1999 IPSC Handgun World Shoot

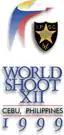
Official logo

The 1999 IPSC Handgun World Shoot XII held in Cebu, Philippines was the 12th IPSC Handgun World Shoot. Eric Grauffel of France became Open World Champion, Pavel Jasansky of the Czech Republic became Modified World Champion and Michael Voigt of the United States took the Standard World Champion title.